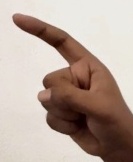
ASL sign: Z